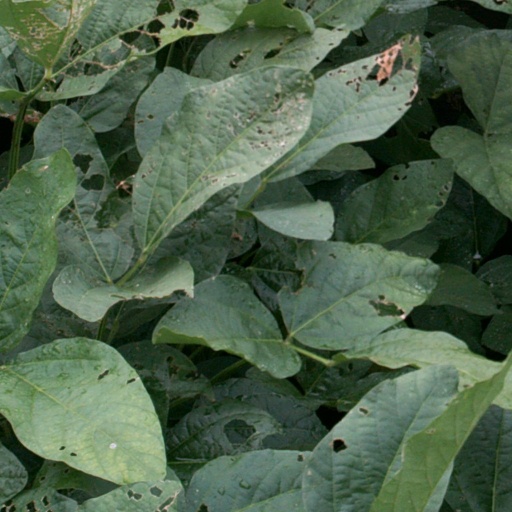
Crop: soybean